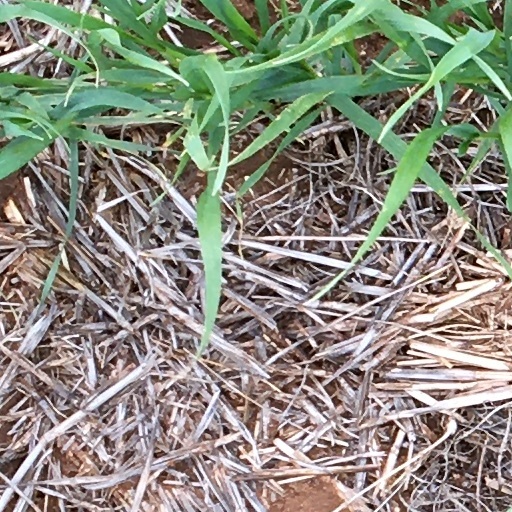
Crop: wheat